Harrisburg Mall

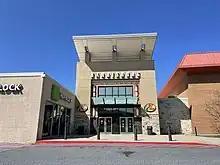
Harrisburg Mall entrance near Bass Pro Shops in September 2022

In 2006, Hecht's was converted to Macy's due to Macy's parent company (Federated Department Stores) having acquired Hecht's parent company (May Department Stores) in 2005.